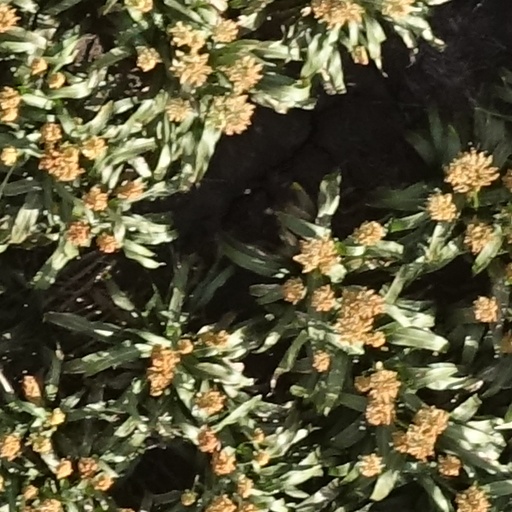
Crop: sorghum